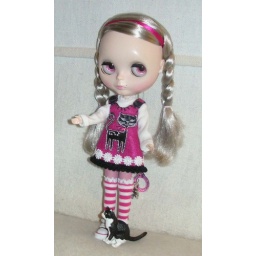
Felt dress in hot pink